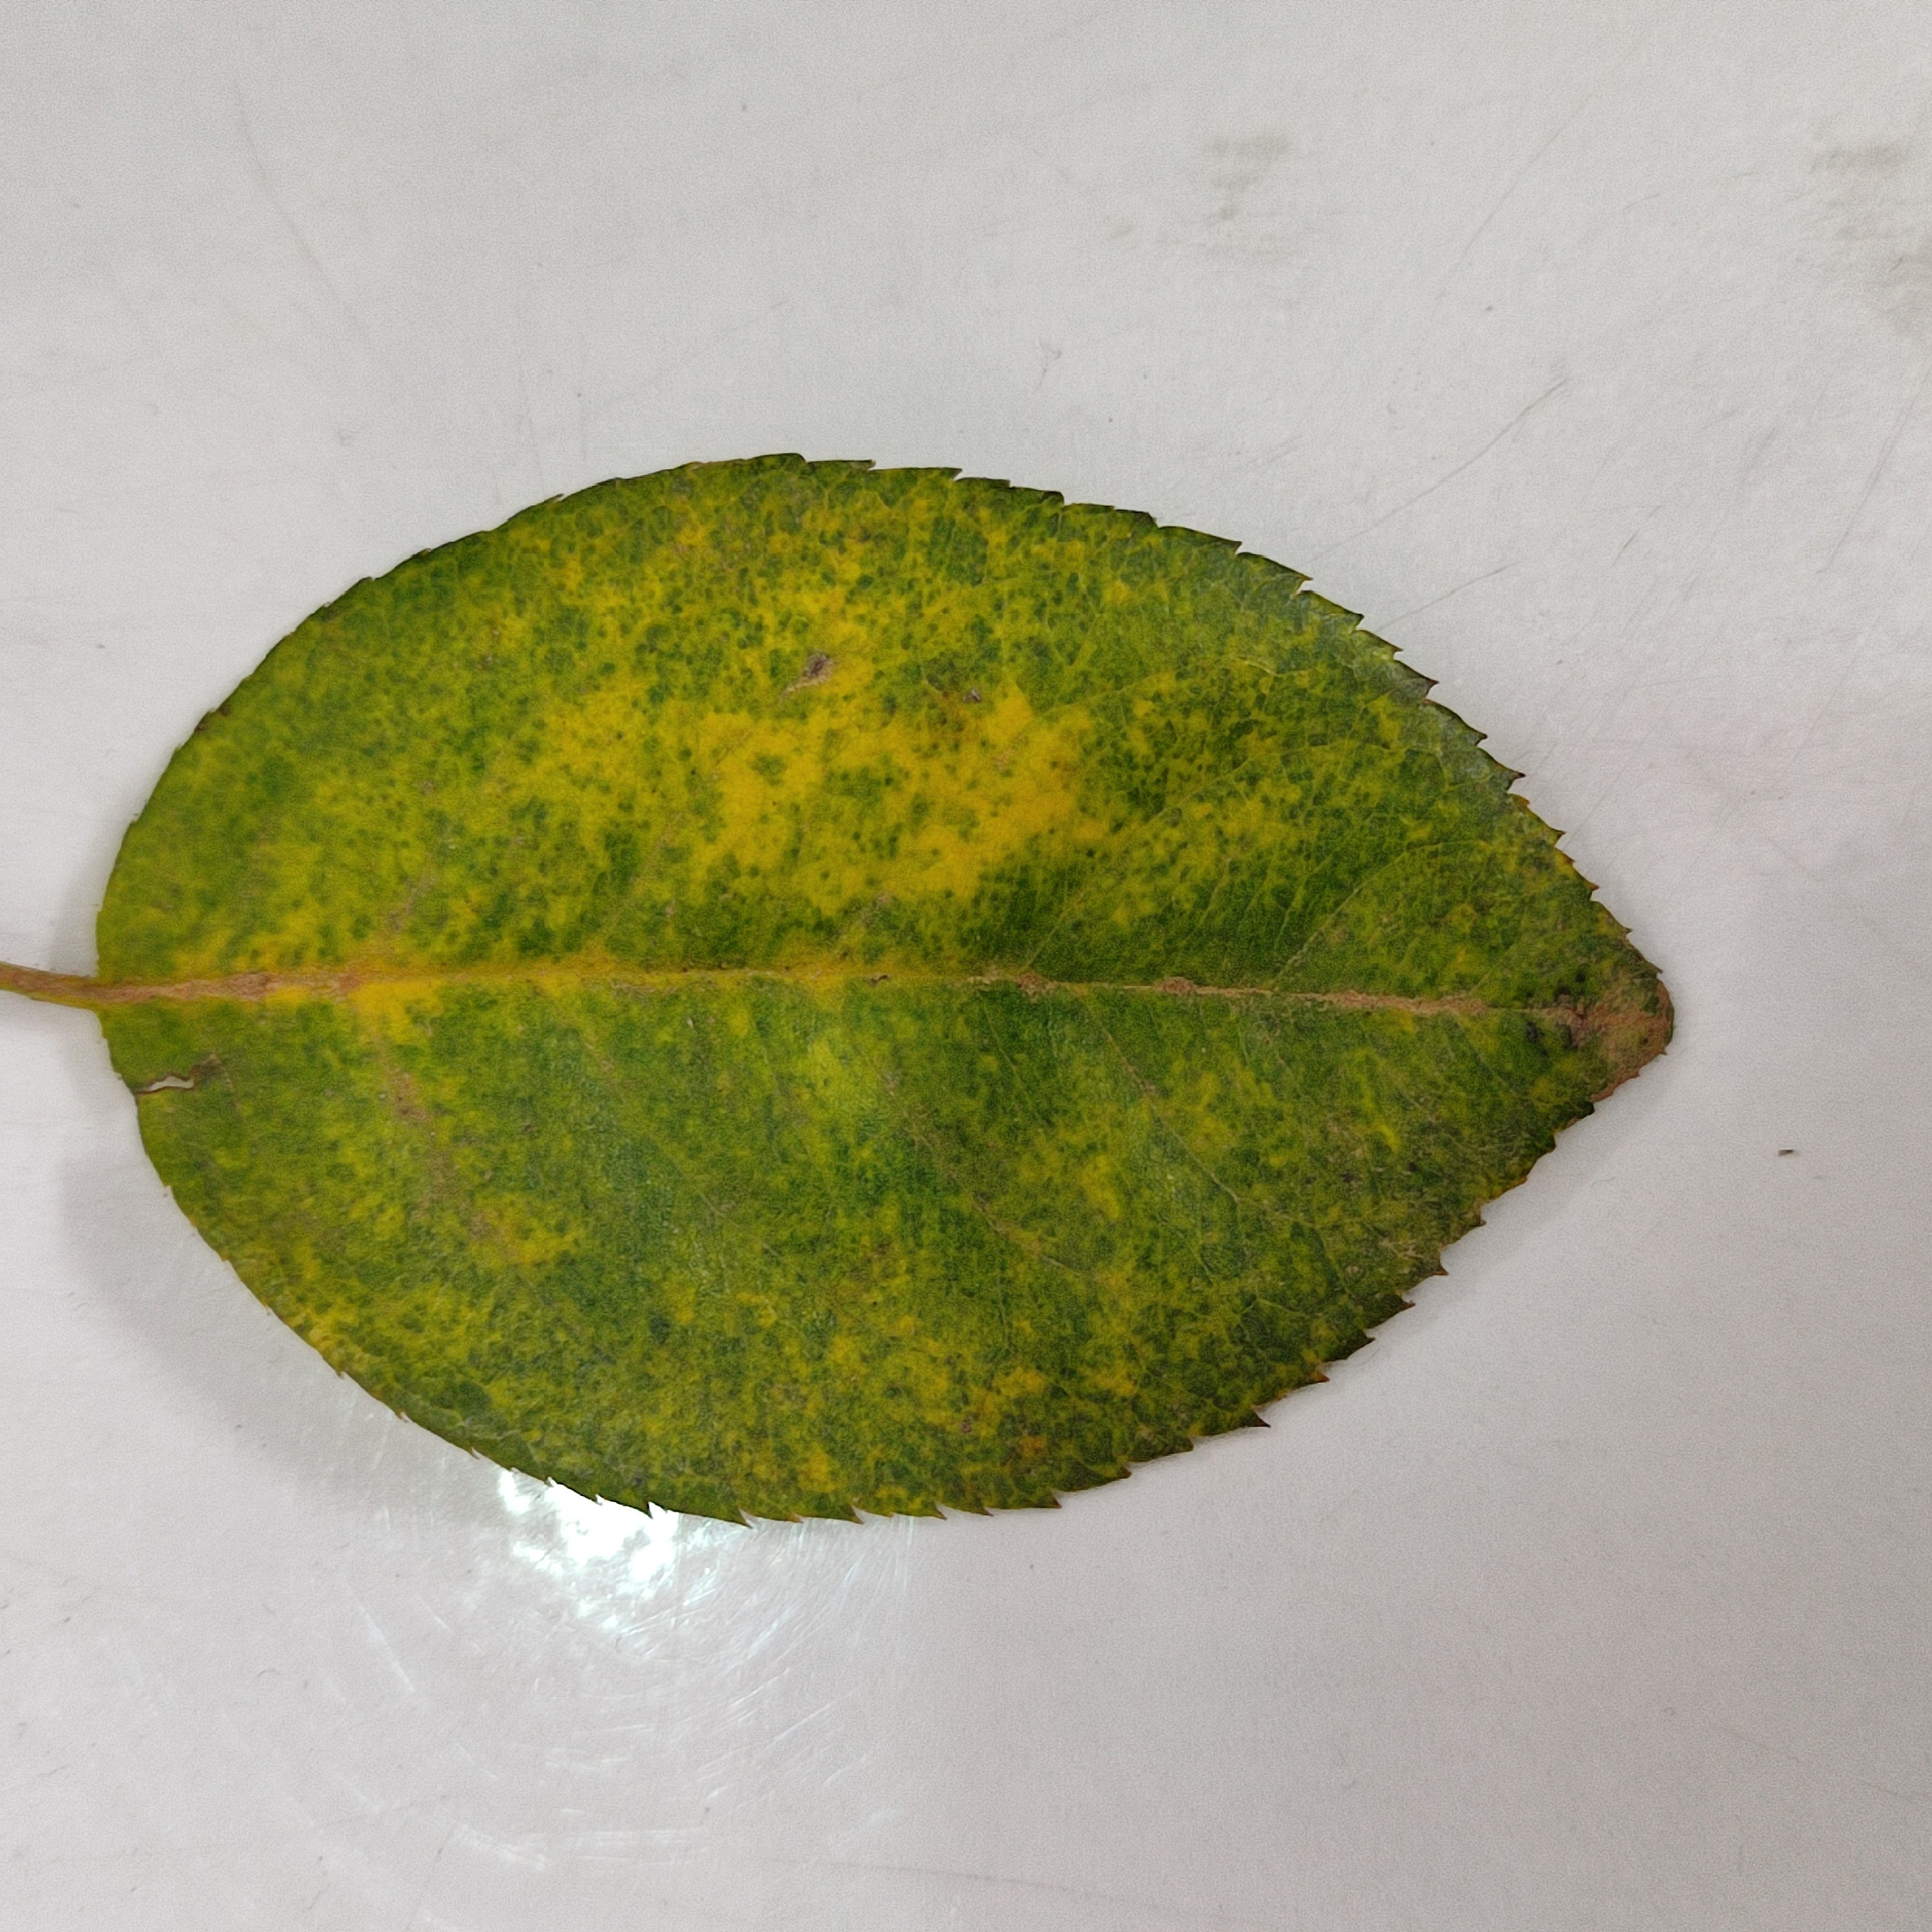
Label: Yellow Mosaic Virus